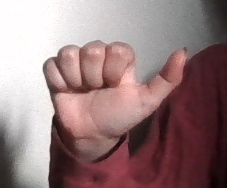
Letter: dhad